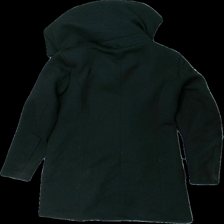
View: back
Type: Outerwear
Category: Ladies
Brand: Only
Colors: Black
Material: 85% polyester, 15% cotton
Cut: Regular, Long
Size: S
Season: All
Stains: Minor
Damage: stained
Damage location: middle left
Price range: <50
Recommended usage: Export